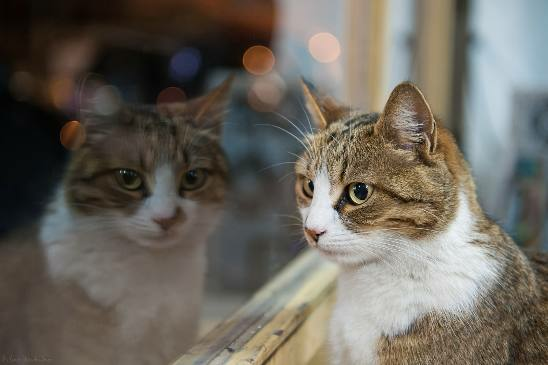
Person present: No